Peter Sagan

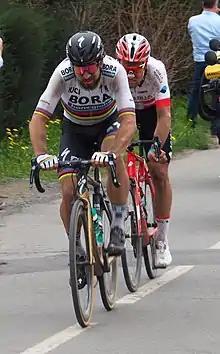
Sagan claimed his second monument at the 2018 Paris–Roubaix, defeating Silvan Dillier in a two-up sprint at Roubaix Velodrome.

In the Tour de France, after he suffered a flat tyre and caught back up to the 25-rider lead group, Sagan took second position on Stage 2 behind André Greipel. On the fourth stage, Sagan sprinted to third position after protecting his leader Alberto Contador on the cobbles during the stage. On the fifth stage, he again came second to Greipel, and was also second on the sixth stage, after Štybar went solo on the last small climb before the finish. He was third to Cavendish and Greipel on the seventh stage, and second to Greg Van Avermaet on the thirteenth stage. On the next stage, Sagan was part of the breakaway, amassing maximum points at the intermediate sprint and finishing fifth. On Stage 15, Sagan featured again in the breakaway and took fourth position in the final sprint; he won the day's combativity award for his efforts. On Stage 16, Rubén Plaza escaped the leading group on the Col de Manse, and Sagan attempted to chase him down on the descent into Gap, but to no avail as Plaza soloed to victory. Sagan came in second and was awarded 'most combative' of the day again. Sagan amassed five second places during the Tour de France, and won the points classification by a margin of 66 points over Greipel.